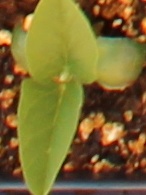
Label: Soybean